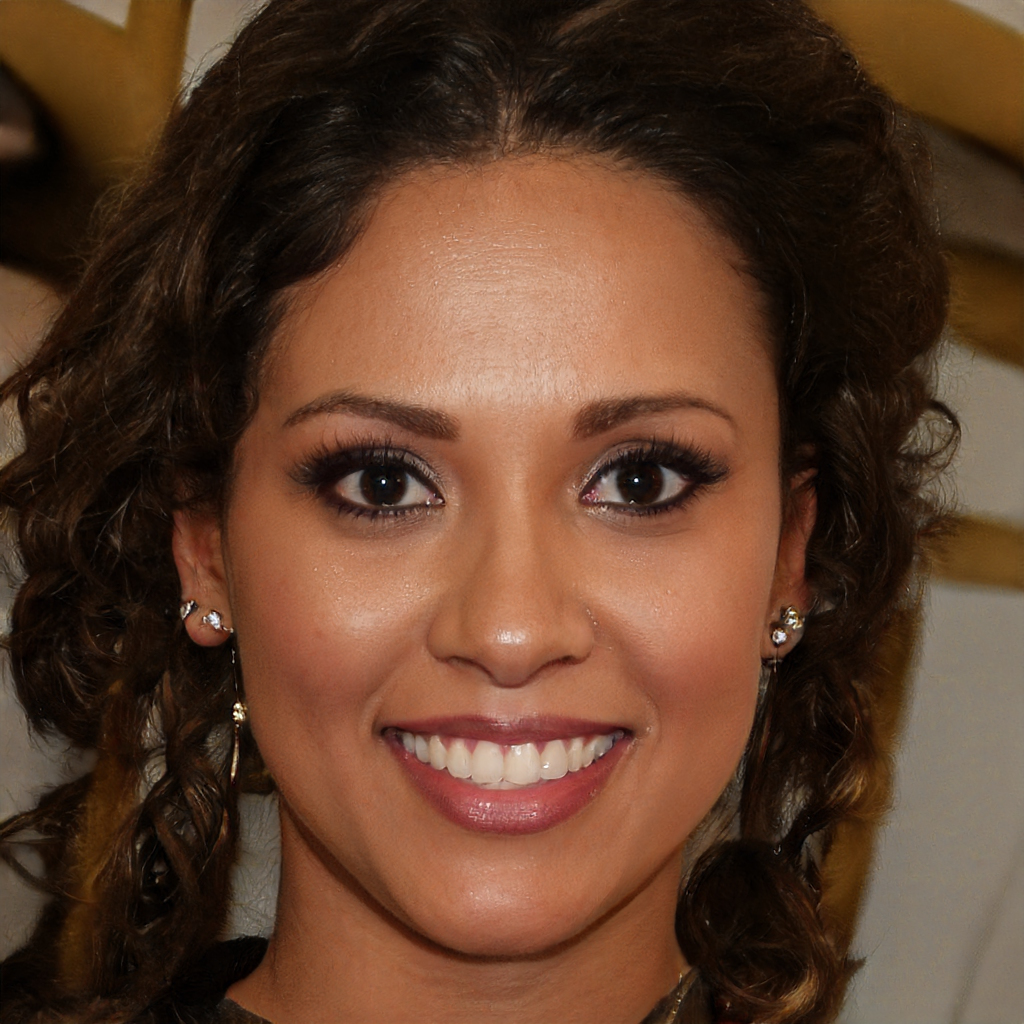
Label: Colored